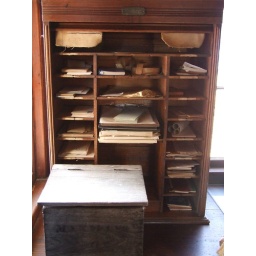
Old desk in an old train station.. complete with all of the original things that were on it.